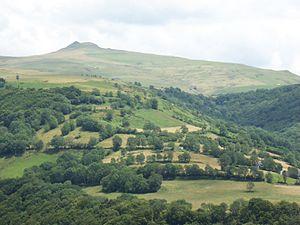
Le puy Violent est un sommet des monts du Cantal situé non loin du village de Salers. C'est le sommet de plus de 1 500 m d'altitude le plus à l'ouest non seulement du massif du Cantal mais aussi de tout le Massif central.